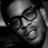
Emotion: happy